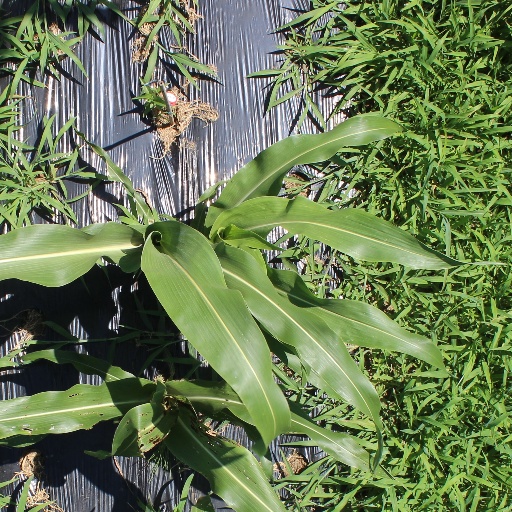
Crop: sorghum